Solar power in Germany

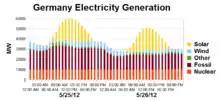
German electricity generation on 25 and 26 May 2012

In 2017, approximately 9 GW of photovoltaic plants in Germany were being retrofitted to shut down if the frequency increases to 50.2 Hz, indicating an excess of electricity on the grid. The frequency is unlikely to reach 50.2 Hz during normal operation, but can if Germany is exporting power to countries that suddenly experience a power failure. This leads to a surplus of generation in Germany, that is transferred to rotating load and generation, which causes system frequency to rise. This happened in 2003 and 2006. However, power failures could not have been caused by photovoltaics in 2006, as solar PV played a negligible role in the German energy mix at that time.